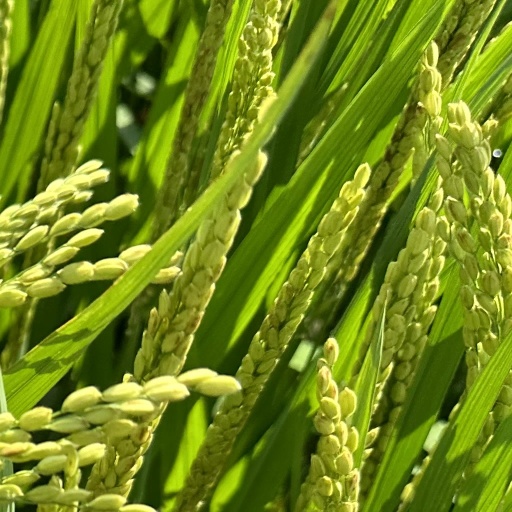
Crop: rice